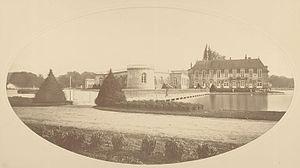
Le château de Chantilly est un château français situé à Chantilly, dans le département de l'Oise, en région des Hauts-de-France, dans la vallée de la Nonette, affluent de l'Oise. À l'exception du « Petit Château », construit au XVIᵉ siècle par Jean Bullant, le château actuel est une reconstruction du XIXᵉ siècle sur des plans de l'architecte Honoré Daumet pour l'avant-dernier fils du roi Louis-Philippe Iᵉʳ, Henri d'Orléans, duc d'Aumale, héritier du domaine, qui y installa ses collections de peintures, de dessins et de livres anciens.
Le musée Condé est un musée français localisé dans le château de Chantilly, situé à Chantilly, dans la région des Hauts-de-France, à 40 km au nord de Paris.